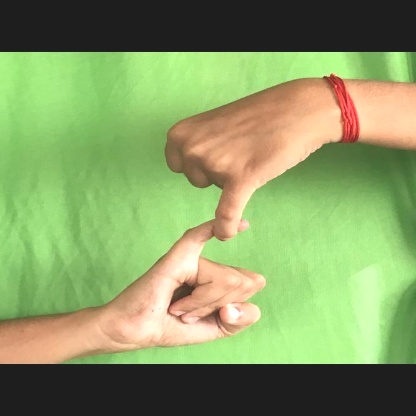
Mudra: Kilaka